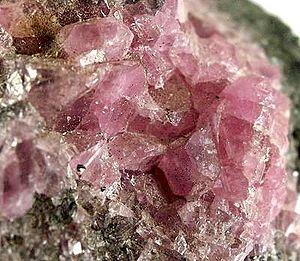
La hodgkinsonite est une espèce minérale du groupe des silicates et du sous-groupe des nésosubsilicates de formule Mn²⁺Zn₂(OH)₂, pouvant présenter de traces de fer, magnésium et calcium.